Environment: real
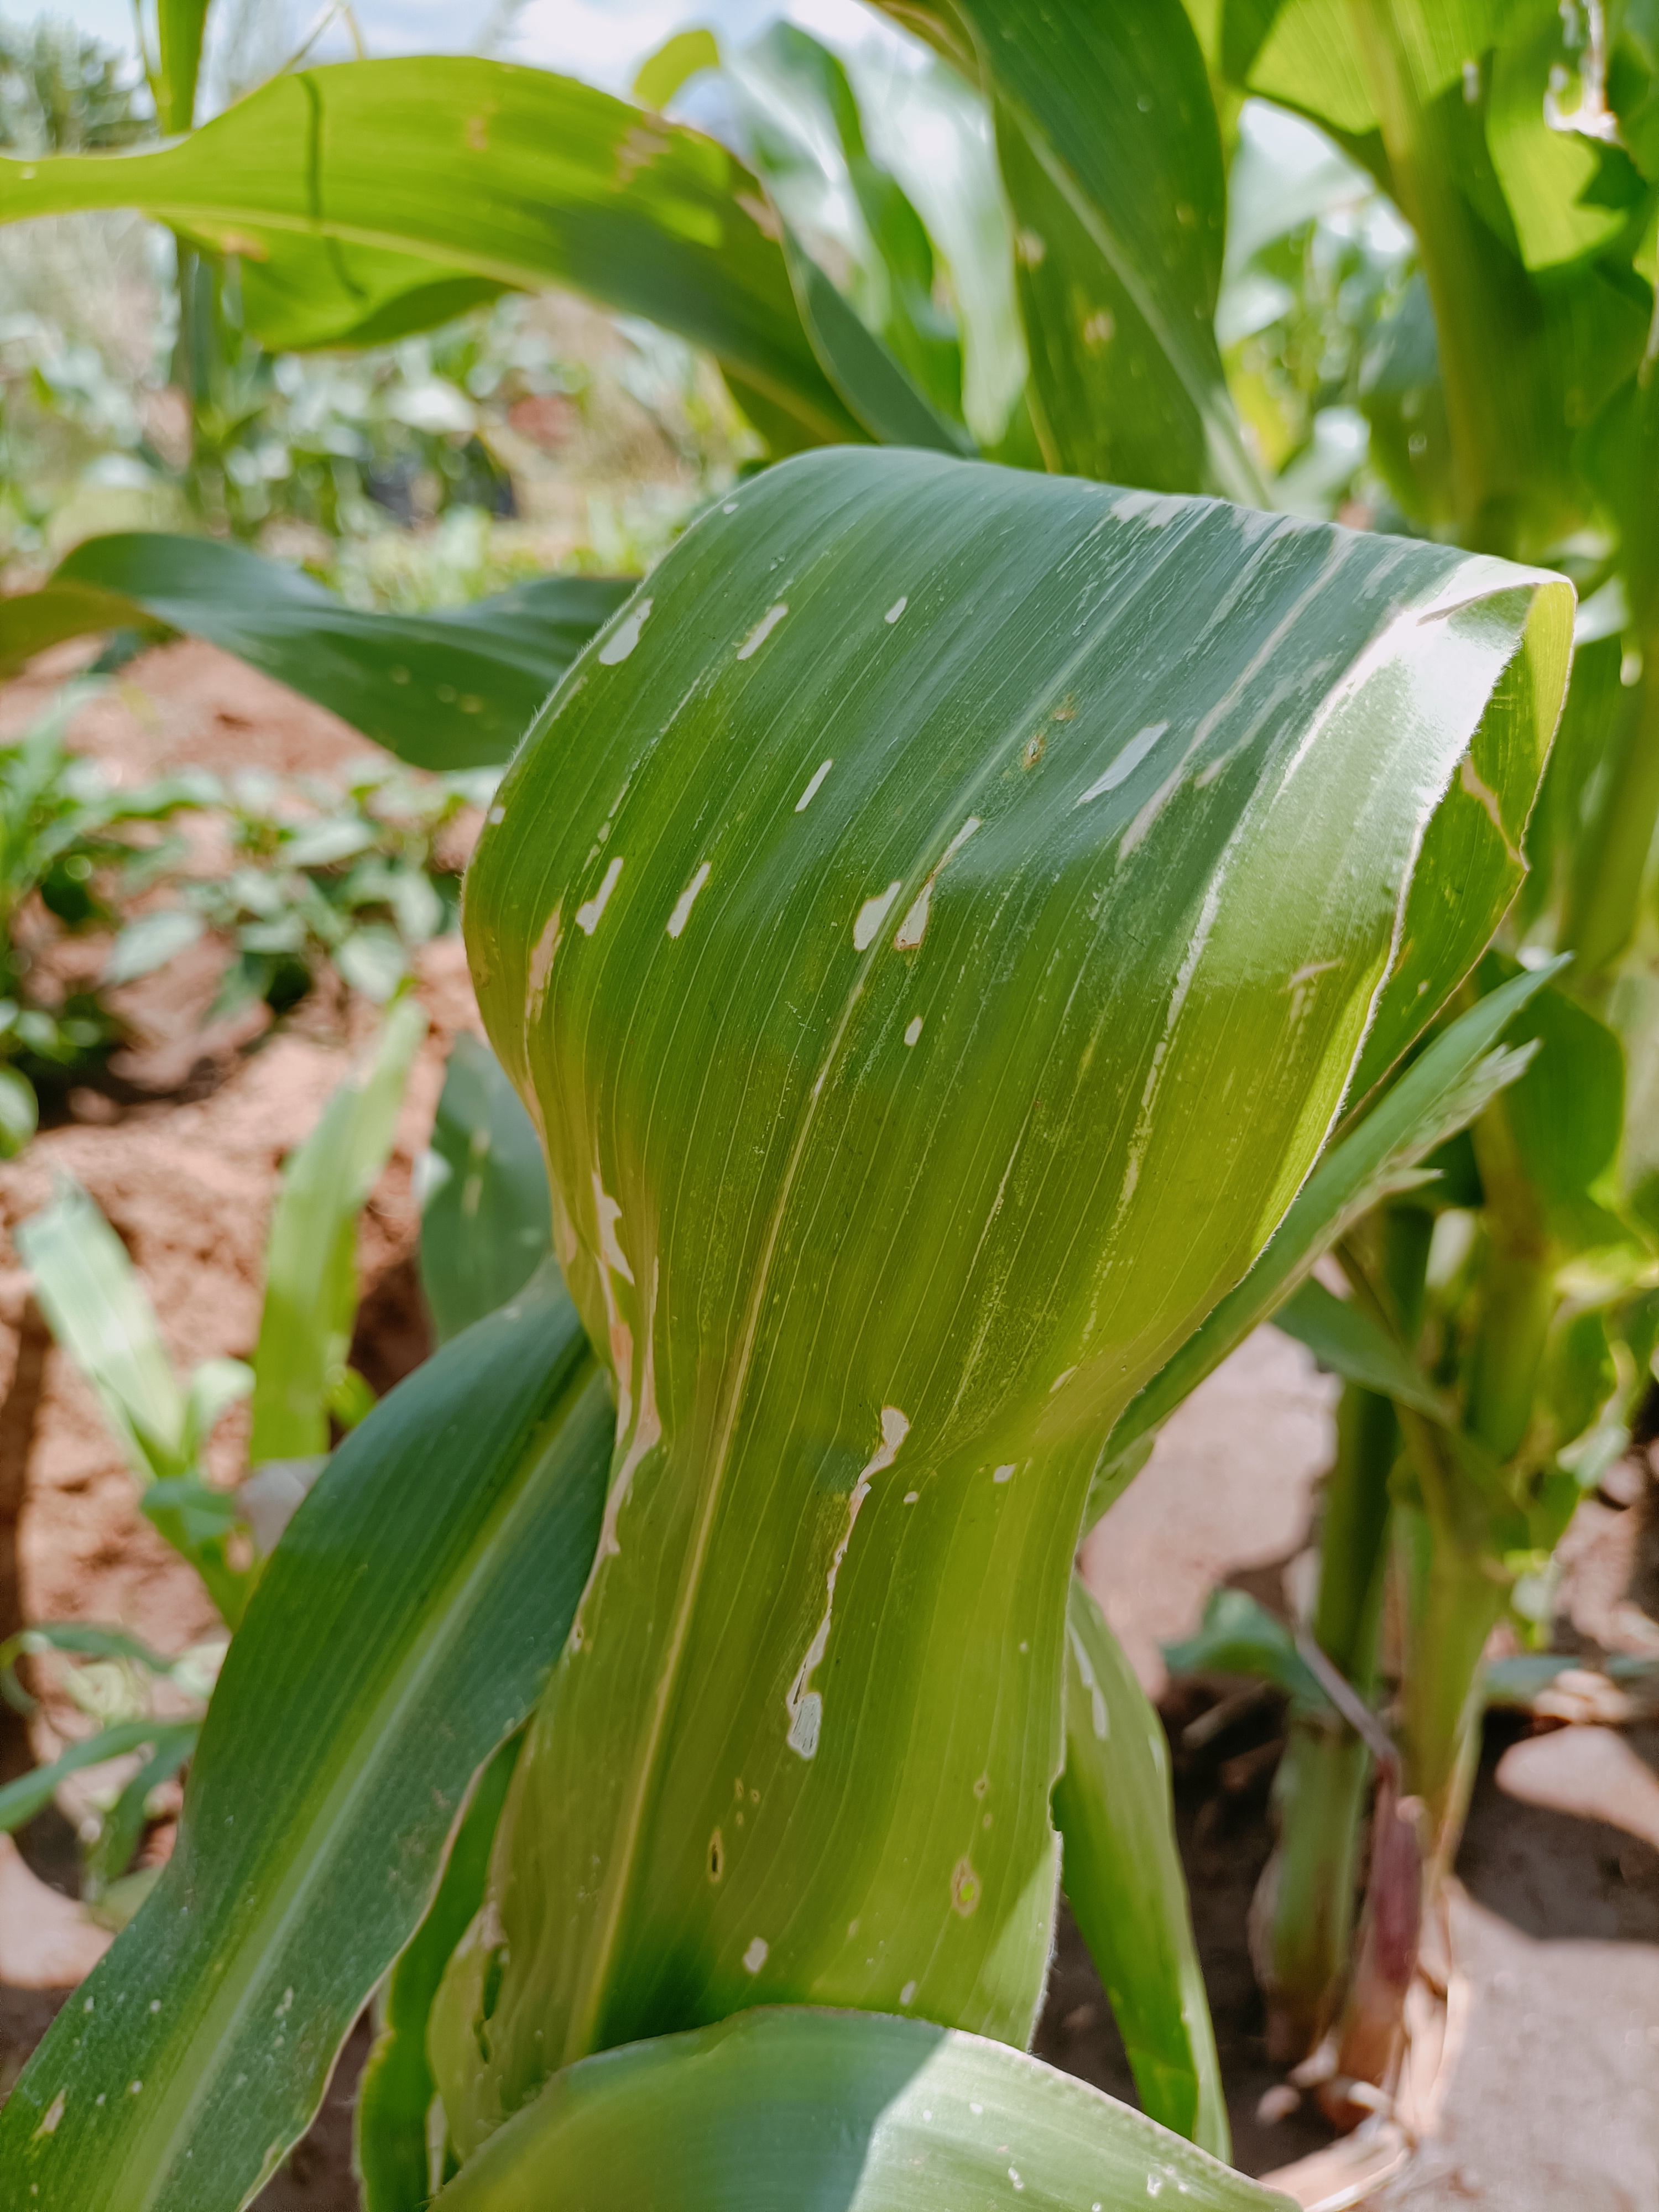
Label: fall_armyworm